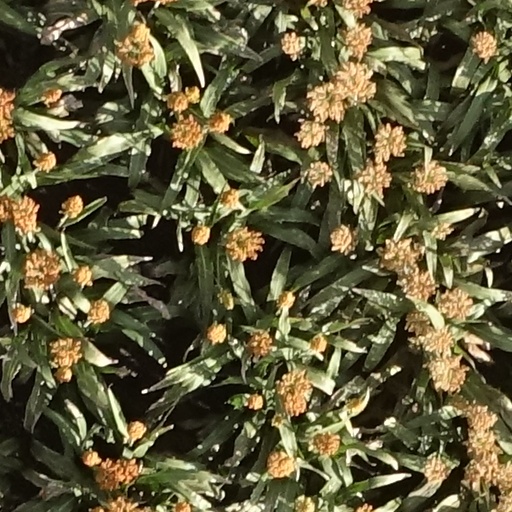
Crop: sorghum